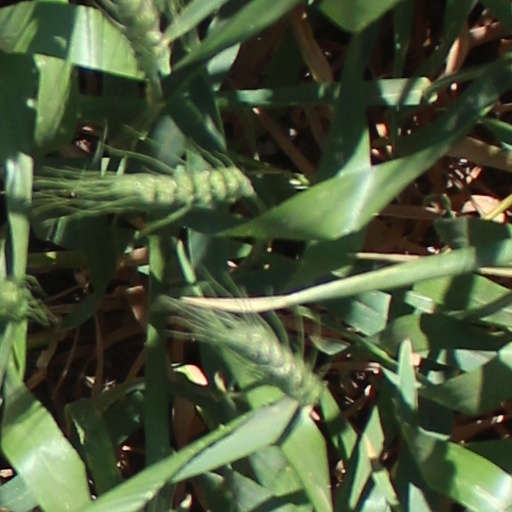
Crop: wheat